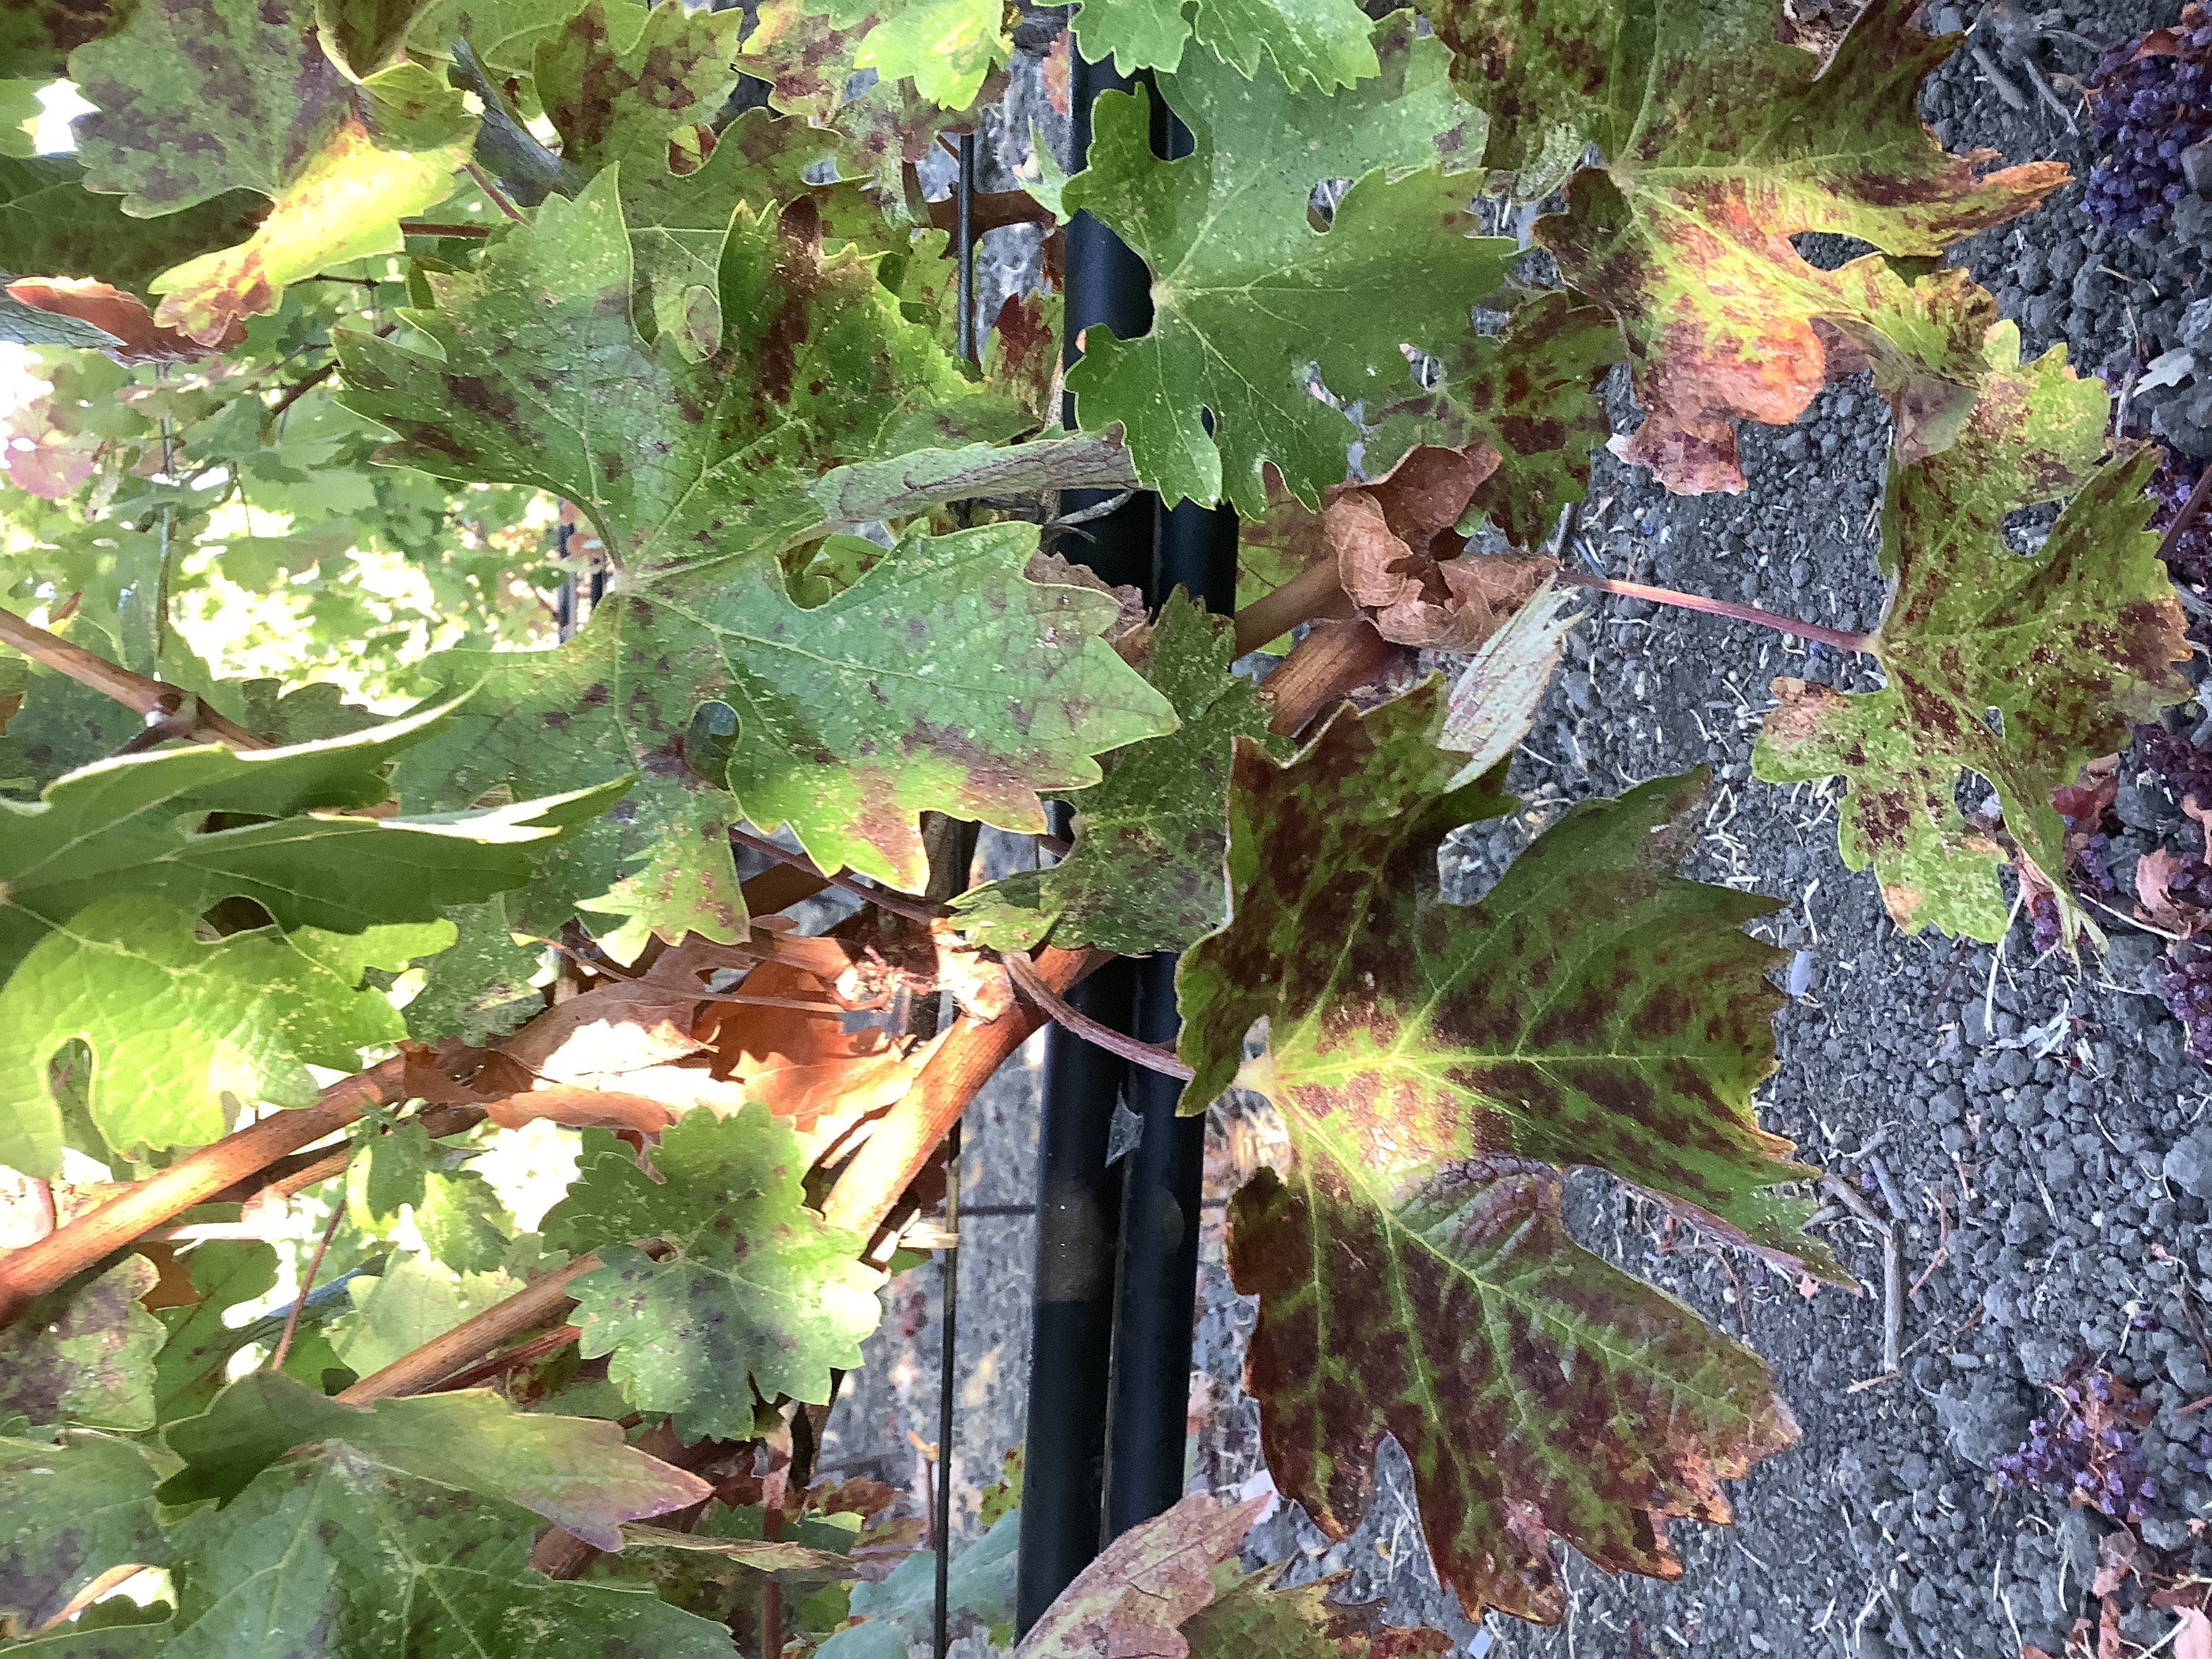
Label: Red Blotch